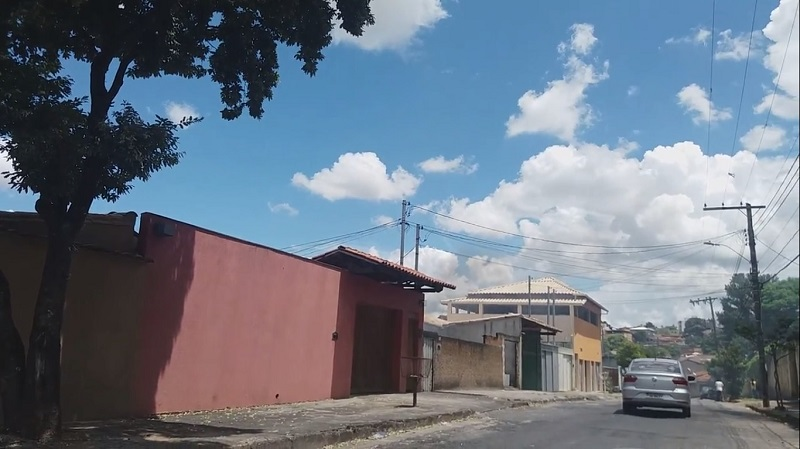
Fire: no
Smoke: yes